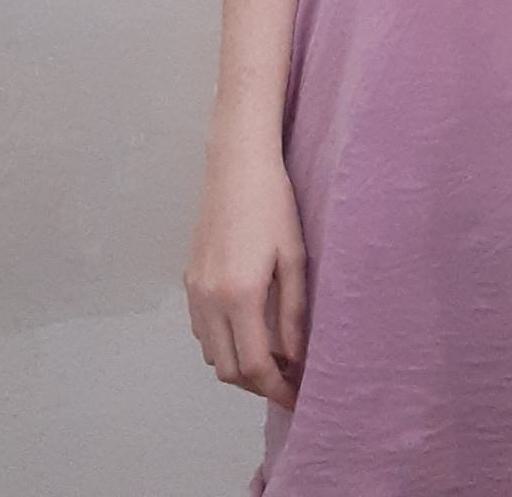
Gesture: no_gesture